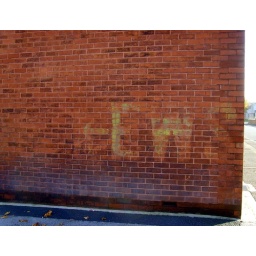
EWS sign on side of house in Deepdale, Preston